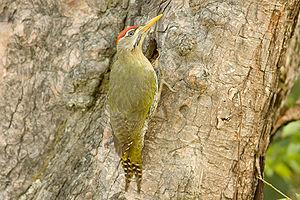
Le Pic écaillé est une espèce d'oiseau de la famille des Picidae.